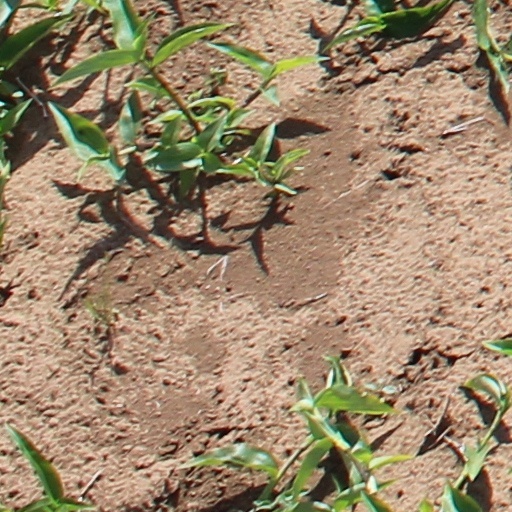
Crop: wheat